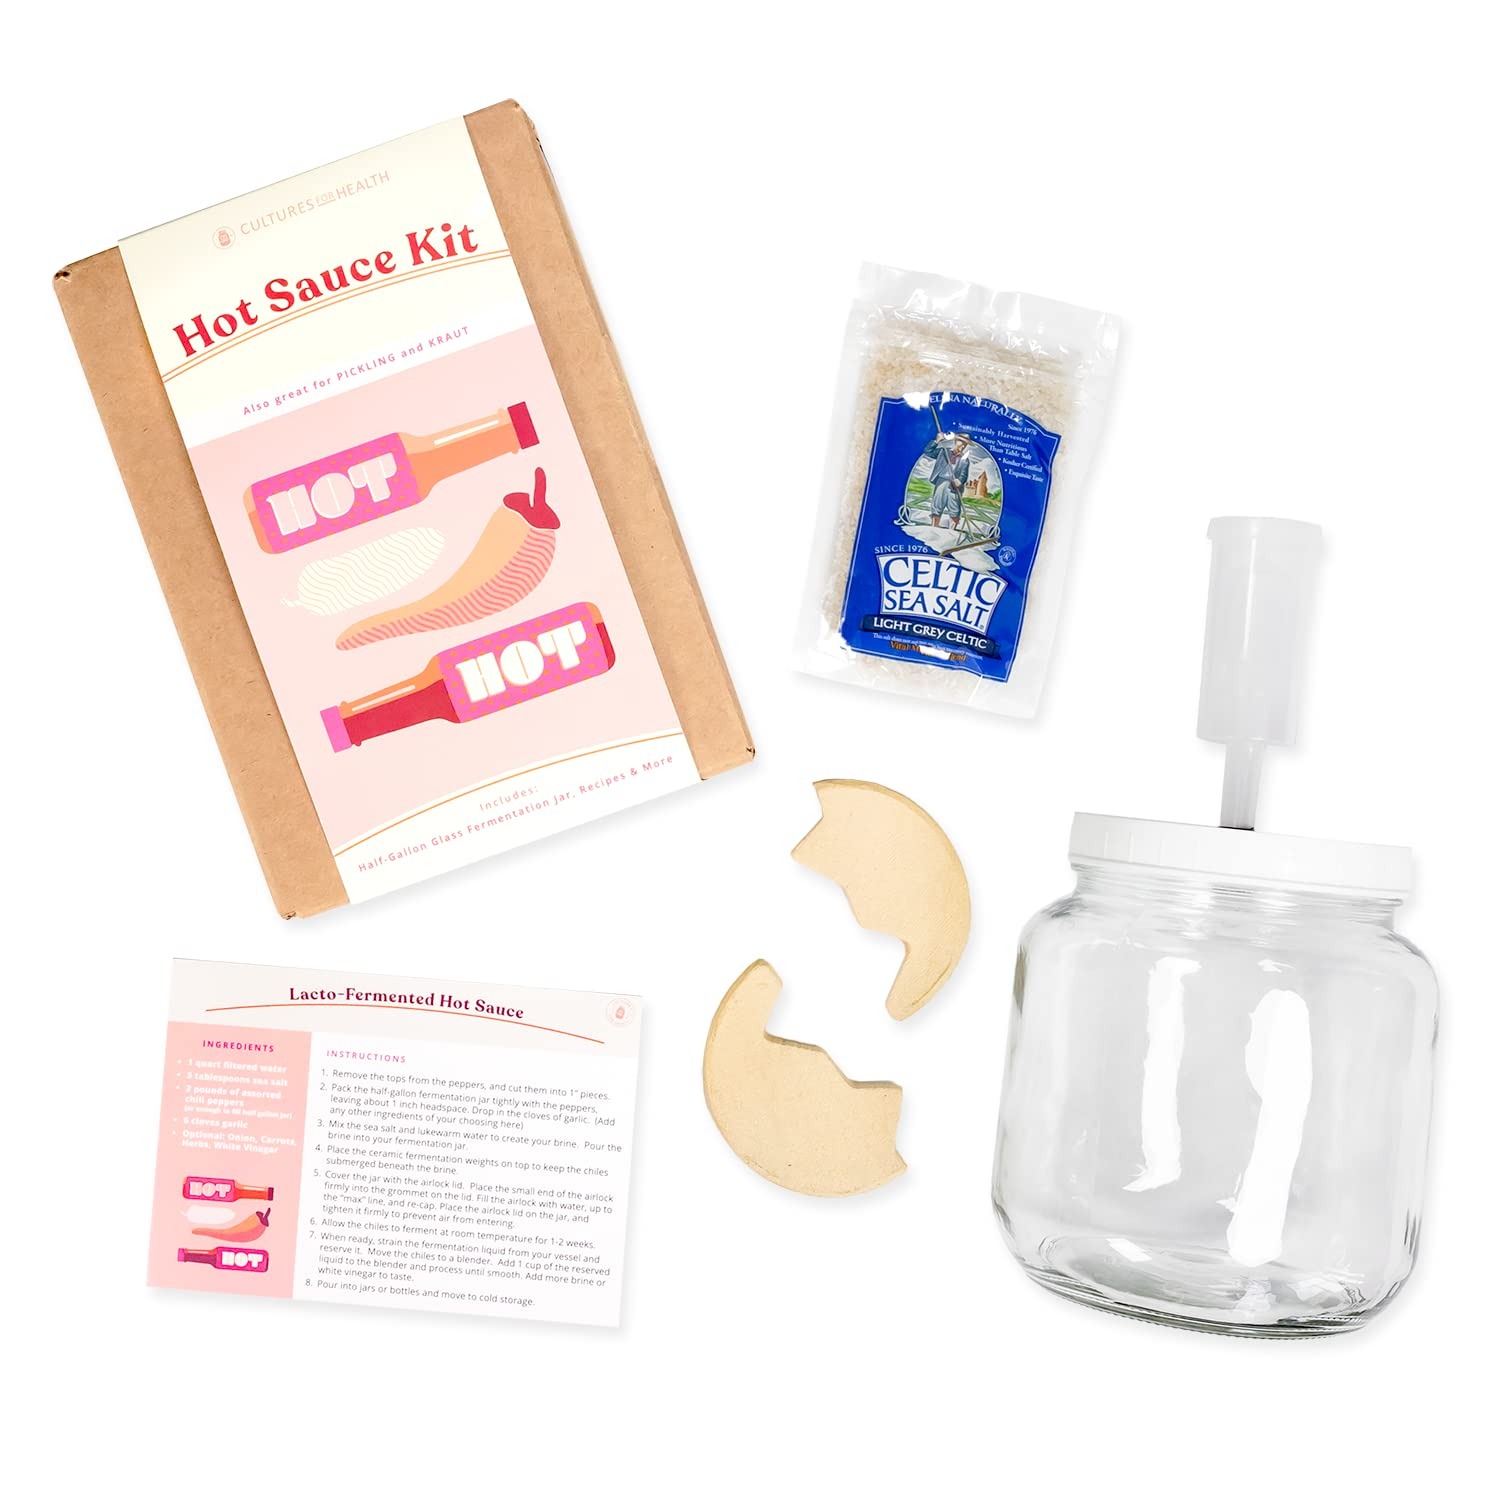
Item Name: Cultures for Health Fermented Hot Sauce Kit | Make Your Own Hot Sauce at Home | DIY Kits for Adults | Create Unique Hot Sauce With Your Own Spices and Seasonings
Bullet Point 1: VERSATILE: Don't feel put in a corner when it comes to inspiration, with this kit, your imagination can run wild and include any flavor your heart desires.
Bullet Point 2: QUALITY COMPONENTS: Each Kit contains the necessary fermentation components to let the peppers and spices of your choice shine.
Bullet Point 3: EASY TO FOLLOW: Included step by step instructions are your guide to producing delicious homemade hot sauce without the headaches.
Bullet Point 4: NOT JUST HOT SAUCE: Spicy not your thing? This kit can also be used to pickle your favorite vegetables or make delicious kraut.
Bullet Point 5: GOOD FOR YOU: The fermentation process of the hot sauce leaves it high in nutrients and probiotics, making it easier for your body to digest.
Product Description: The Cultures for Health Fermented Hot Sauce Kit is the perfect gift for the person in your life who loves a little bit of spice. Too often do you find a hot sauce that has no real flavor with too much spice, or great flavor and not enough spice. Now you can be in the driver's seat to make the hot sauce you have been yearning for. Inside each kit comes one half-gallon fermentation jar, one airlock lid fitted with rubber grommets, ceramic fermentation weights, Celtic sea salt, and numerous recipe cards. If you like your hot sauce extra spicy, then go all the way up to adding ghost pepper to your mix. Something on the sweeter side? Add more bell peppers into the jar. The possibilities are endless from jalapeno peppers to poblanos, carolina reaper to red bell, it is time for you to create the hot sauce of your dreams. Not a huge fan of hot sauce? Thats ok too. Use the same fermentation set up to create delicious pickled vegetables and kraut. But for those of you who are looking to add some of your own fire to your food, why wait any longer? Be sure to check out all of the great DIY foods Cultures for Health can help you with.
Value: 1.0
Unit: Count

Price: 40.99